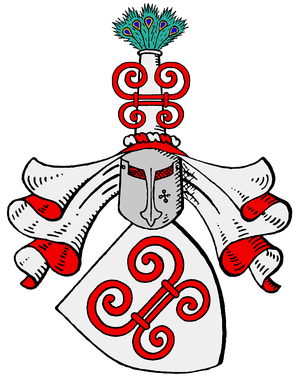
La famille von Plessen est une famille de la noblesse immémoriale du Holstein et du Mecklembourg, dont les racines se trouvent au château de Plesse, au nord de la ville de Göttingen de l'ancien duché de Saxe.